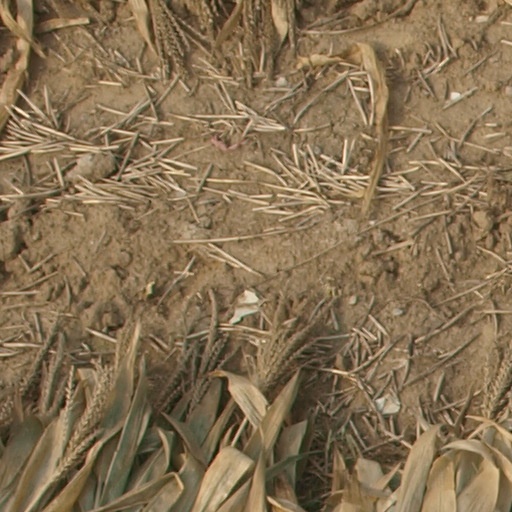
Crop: maize; corn